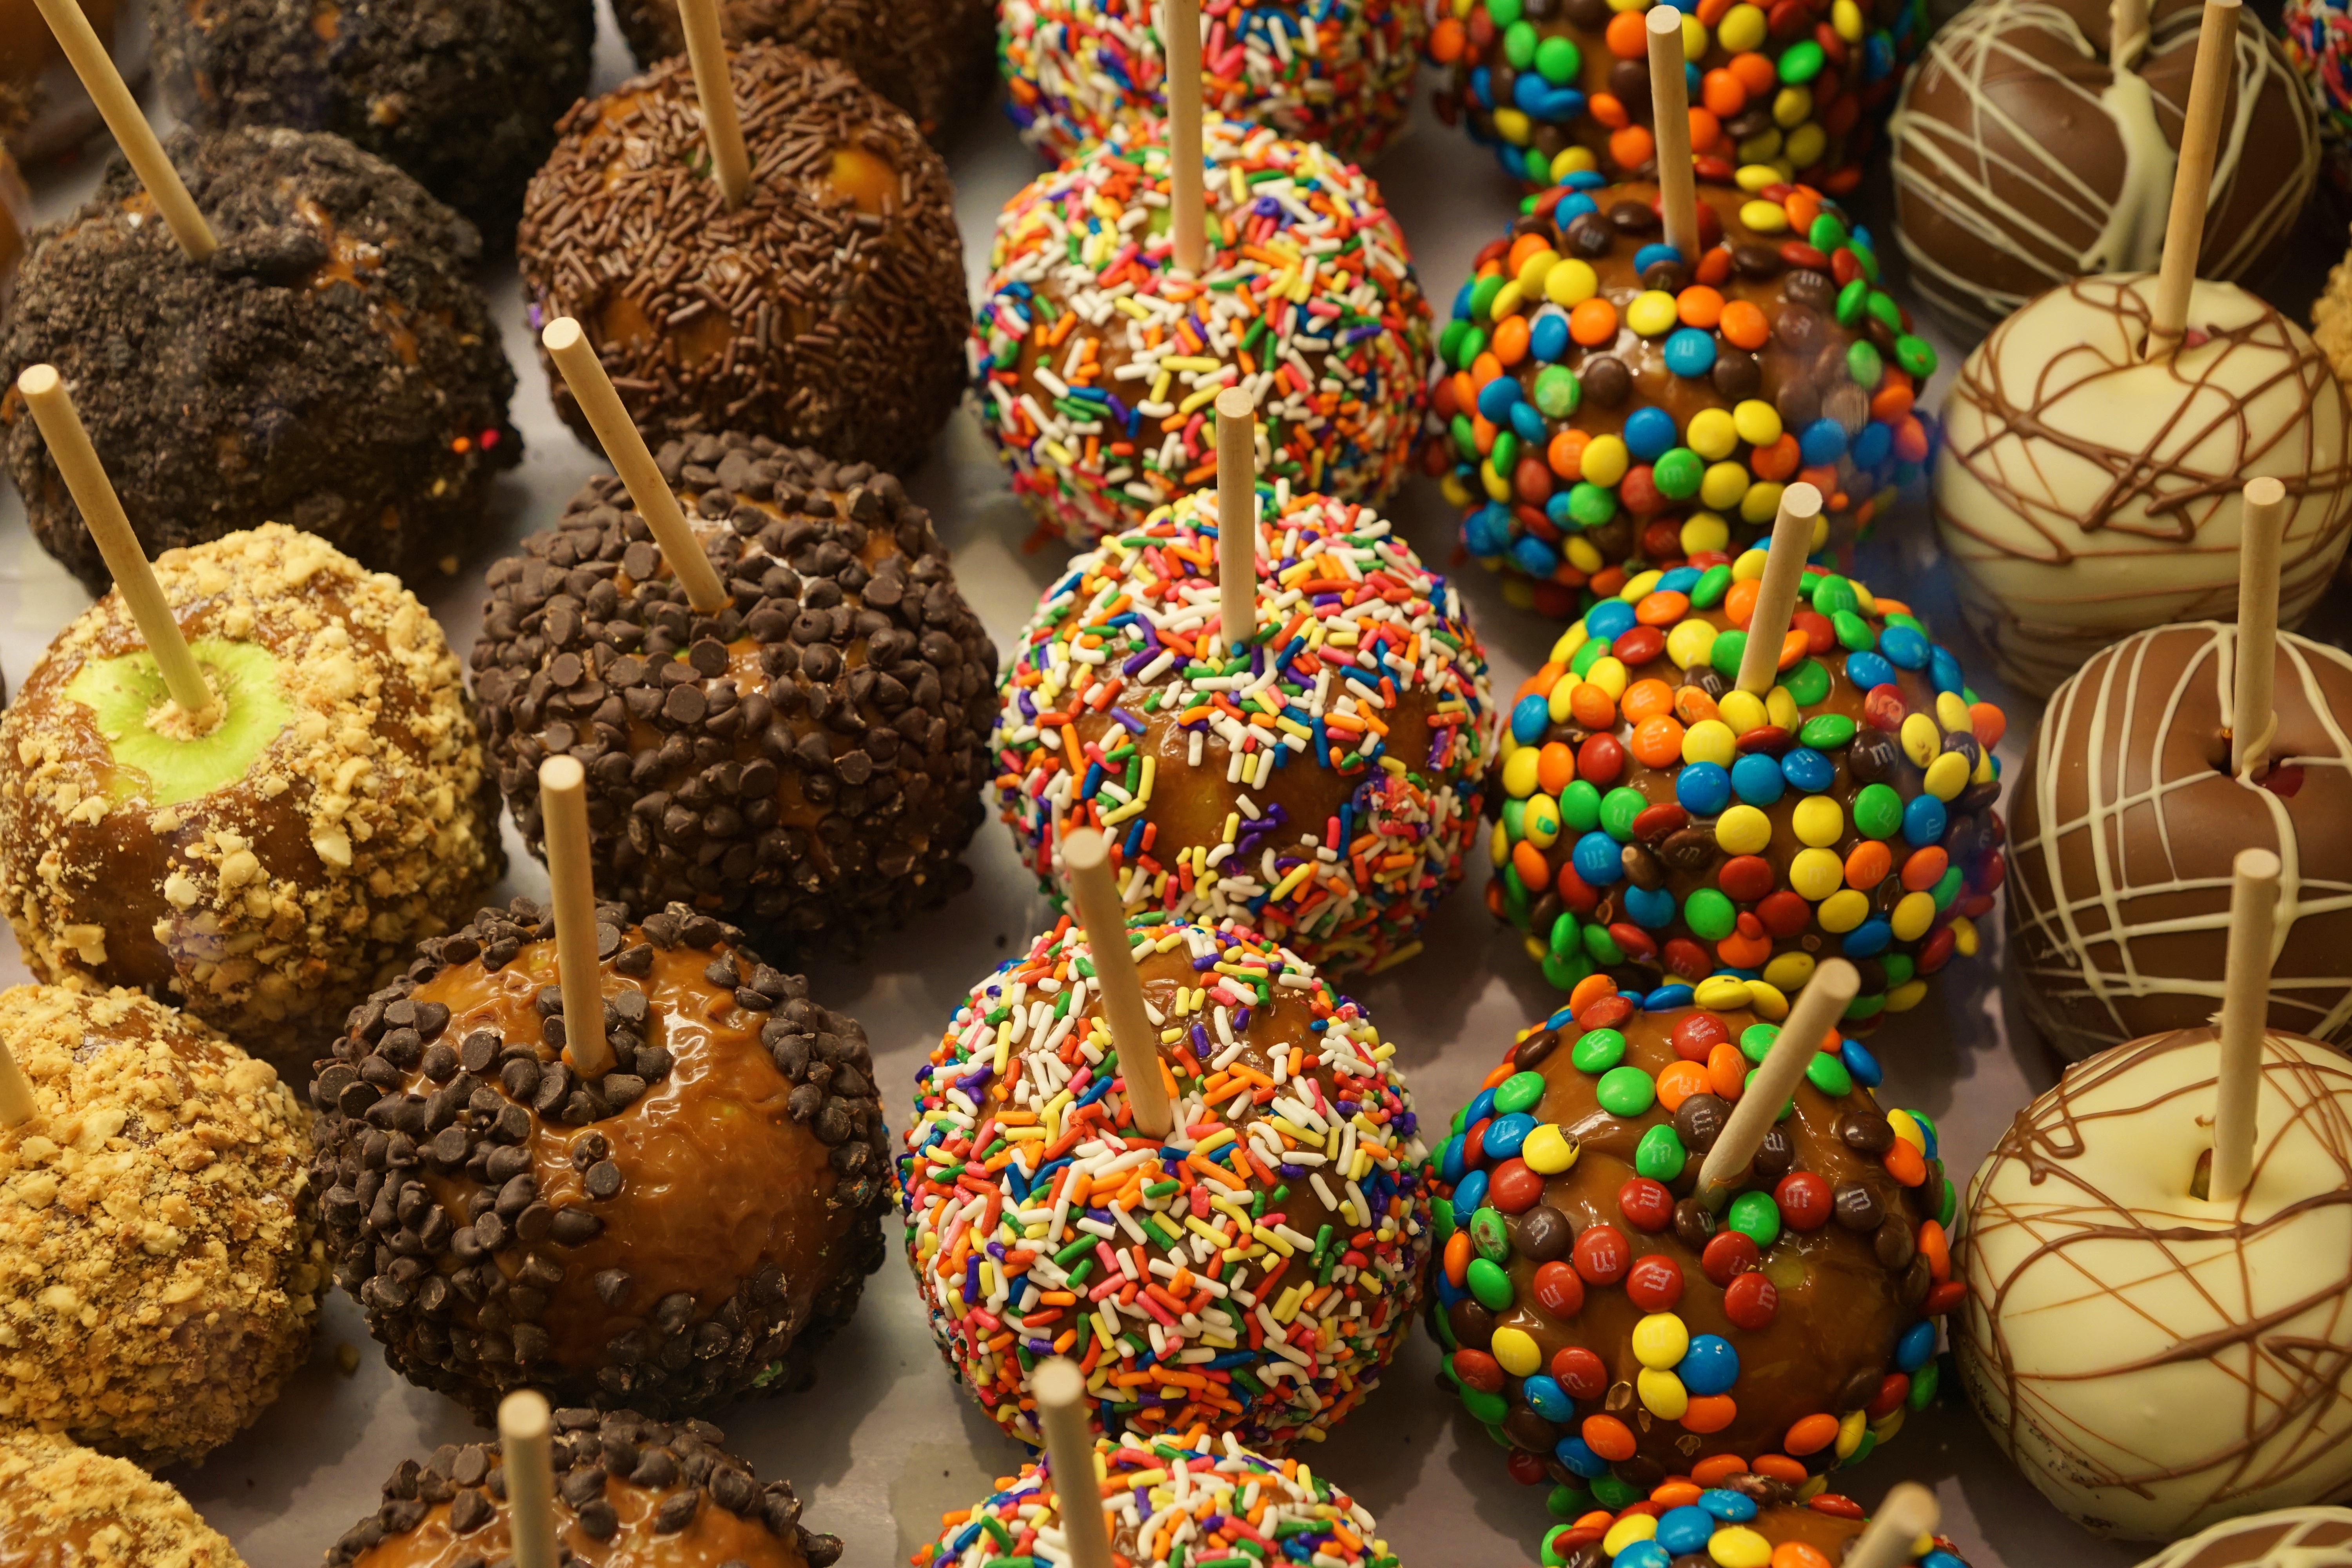
sweet, food, chocolate, dessert, eat, boston, sweetness, sprinkles, confectionery, flavor, commodity, market hall, chocolate truffle, rum ball